Church of Saint Mary the Virgin (Chappaqua, New York)

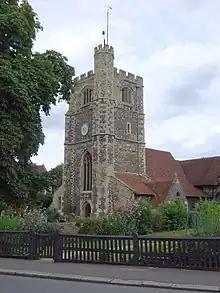
A tower similar to the one in the article infobox, with lighter stone, more quoining, different window designs and its turret on a different corner

Later in the century Gabrielle and her husband, The Rev. Dr. Frank Clendenin, priest rector of St. Peter's Episcopal Church in the city, began subdividing the property. When their daughter Muriel died of polio in 1903 at the age of five, they commissioned a memorial chapel next to the grove Horace Greeley had planted. Architect Morgan O'Brien produced a Gothic Revival design that closely copied Saint Mary the Virgin Church, a parish church built in 1494 in Monken Hadley, England, on the outskirts of London. It was completed in 1904 and consecrated in 1906, with a stained glass window, now in the north transept, donated from the English church.